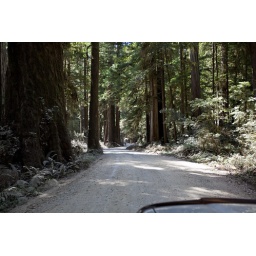
That's a person standing at the far curve, beside the tree.